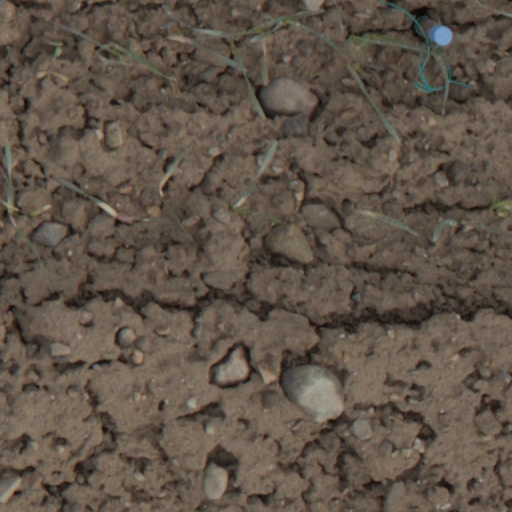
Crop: wheat